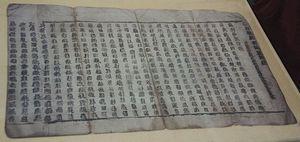
Impression en caractères mobiles de terre (argile) produit par les Xixia, des environs de la moitié du XIIe siècle. Ce tirage à été découvert à Xinhua xiang (新华乡), ville de Wuwei, province du Gansu, dans le Nord-Ouest de la Chine. Cette pièce est conservée au Musée d'imprimerie de Chine, à Pékin.
La dynastie des Xia Occidentaux, gouvernait, de 1032 à 1227 selon l'historiographie chinoise, l'État appelé « royaume des Xia occidentaux » par les Chinois Han, « Empire tangoute » par les Mongols et « Minyak » par les Tibétains. Le territoire de cet État fondé par les Tangoutes, un peuple de langue tibéto-birmane, correspondait approximativement aux actuelles provinces chinoises du Gansu, du Shaanxi, du Ningxia, à l'est du Qinghai, au nord du Shaanxi, au nord-est du Xinjiang, au sud-ouest de la Mongolie intérieure et au sud de la Mongolie. Le tout représente une surface de 800 000 km² et recouvre le nord-ouest de la Chine. Au XIIᵉ siècle, la capitale est déplacée à Khara-Khoto, qui reste le centre du pouvoir jusqu'à sa destruction en 1227 par les troupes de Genghis Khan, le fondateur de l'Empire mongol. En même temps que la cité, toutes les archives écrites du royaume sont brulées, ce qui explique que l'histoire de ce royaume reste longtemps connue de l'Occident uniquement grâce aux documents chinois.
L'imprimerie est un ensemble de techniques permettant la reproduction en grande quantité, sur support matériel, d'écrits et d'illustrations, cela afin d'en permettre une distribution de masse. Généralement, on utilise des supports plans et la matière la plus utilisée est le papier ou le textile.